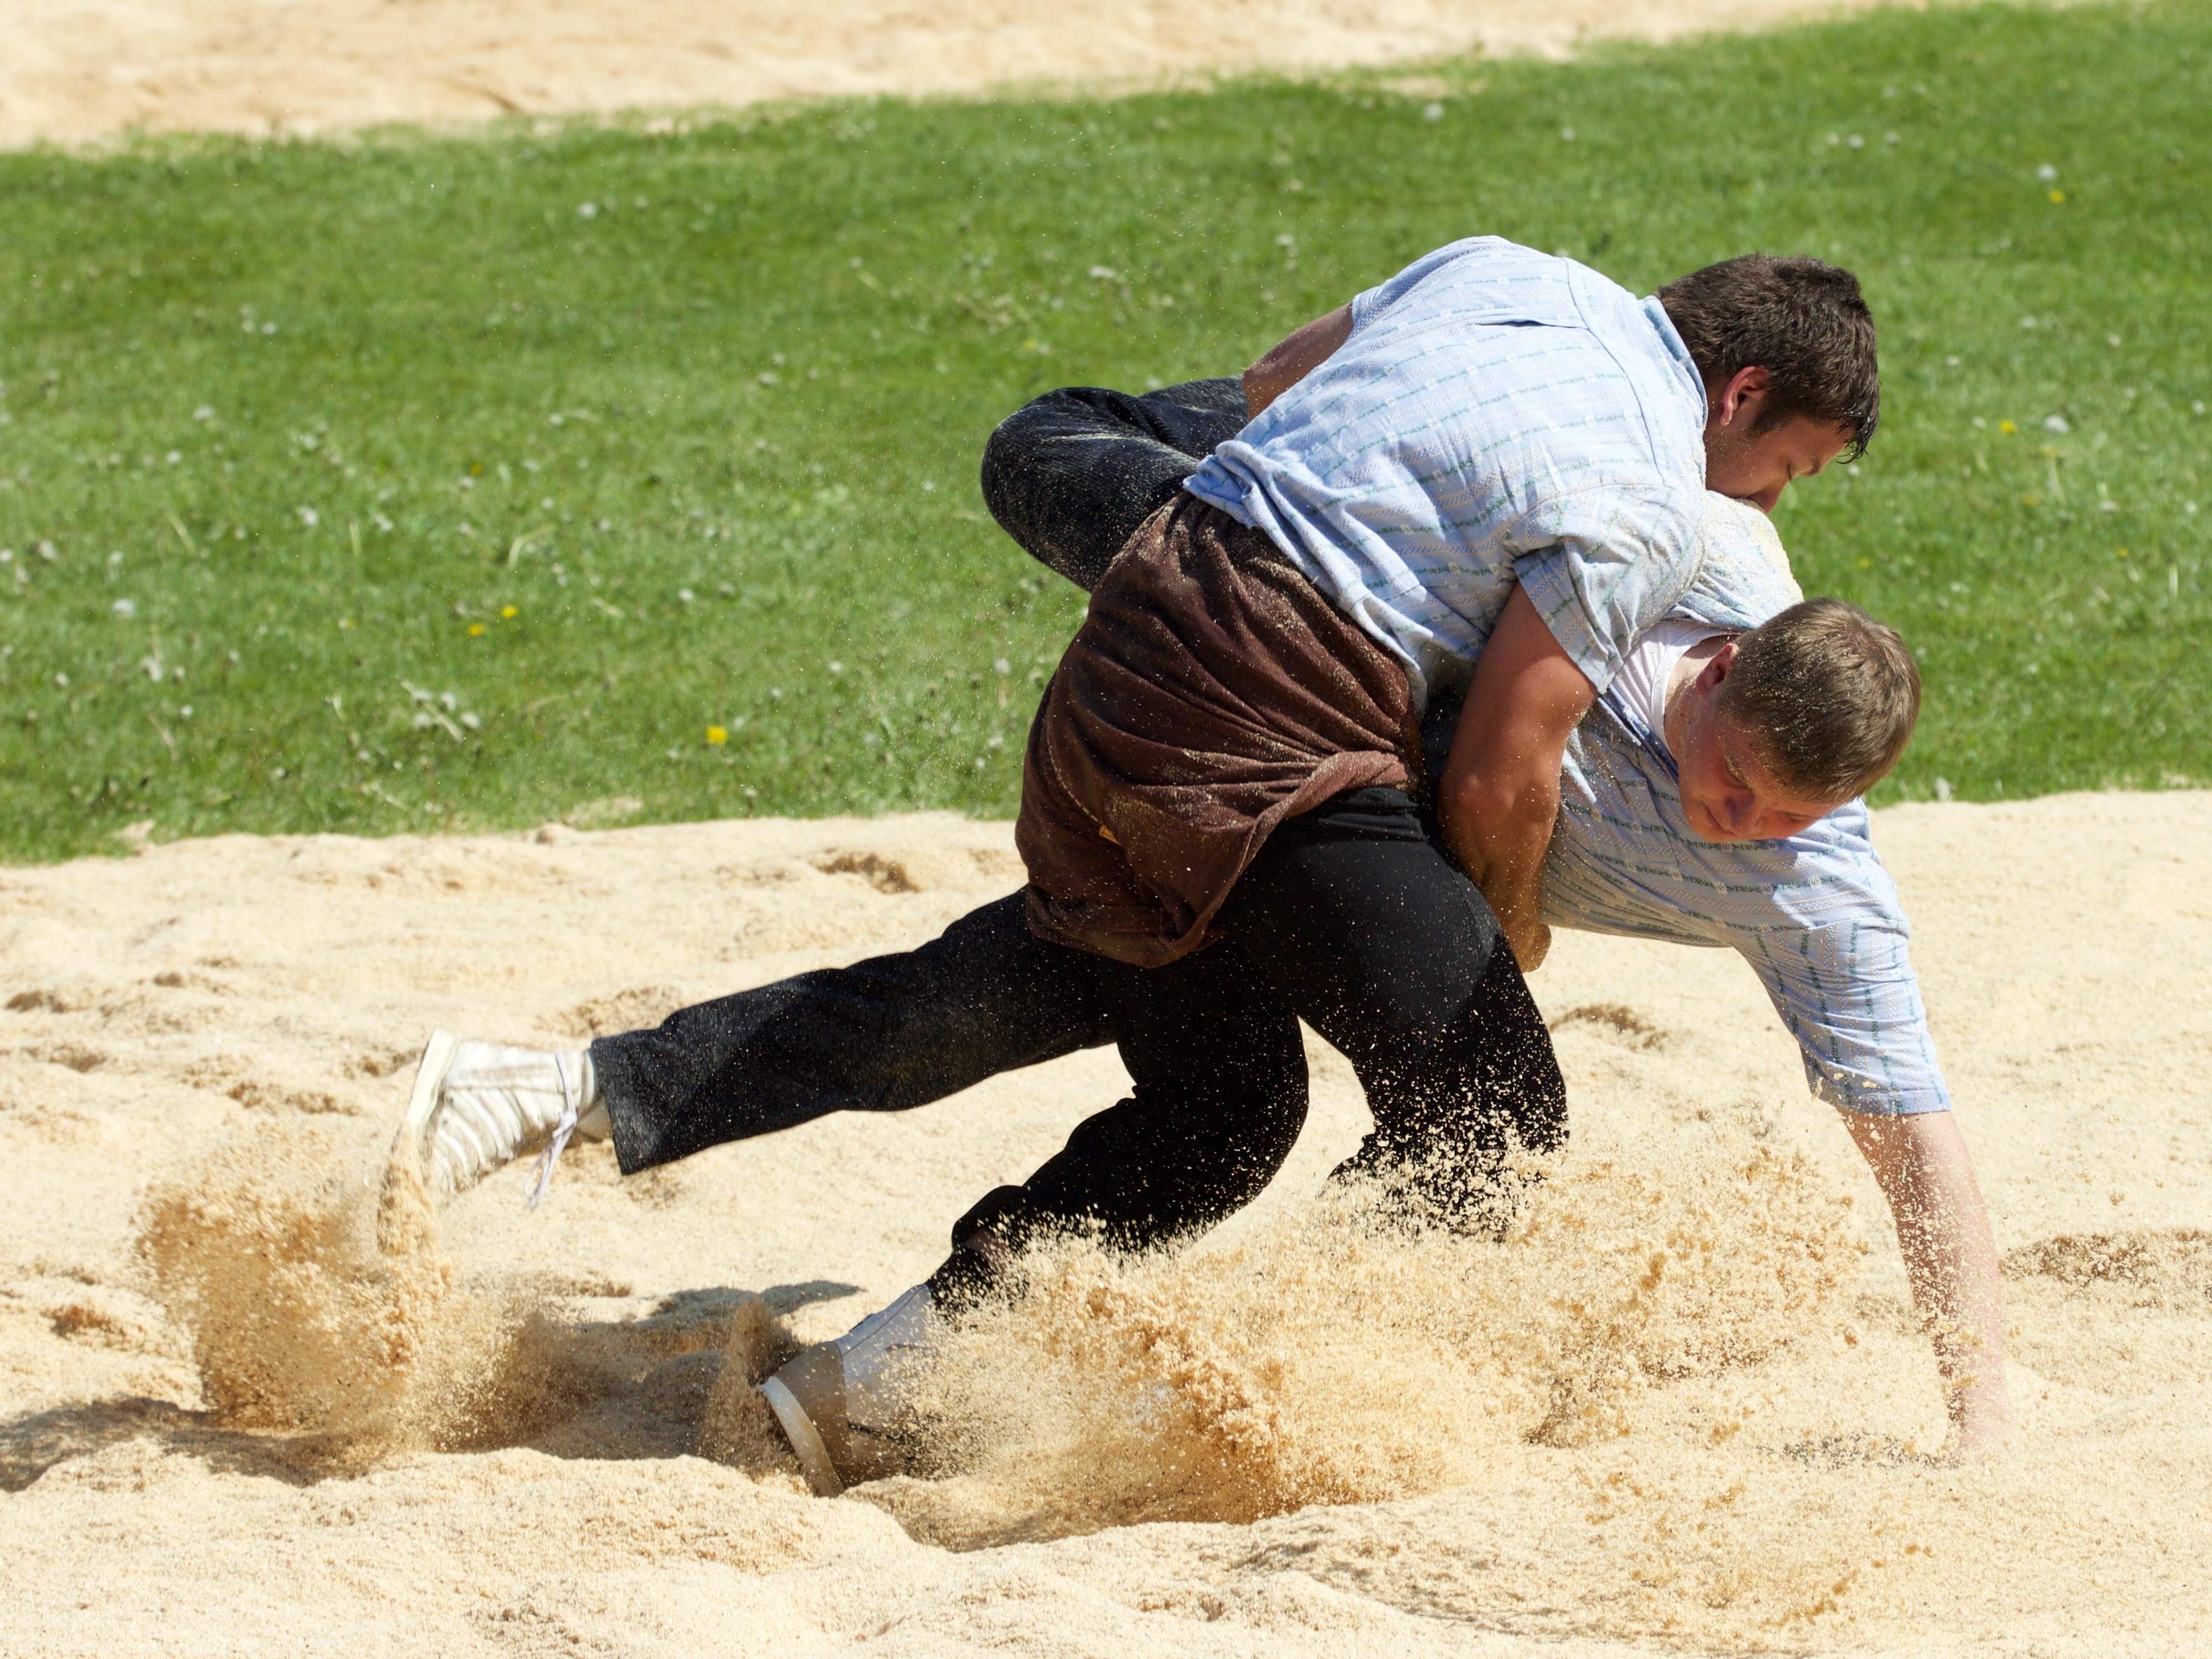
sport, play, mud, swing, sports, switzerland, tradition, force, sawdust, baseball positions